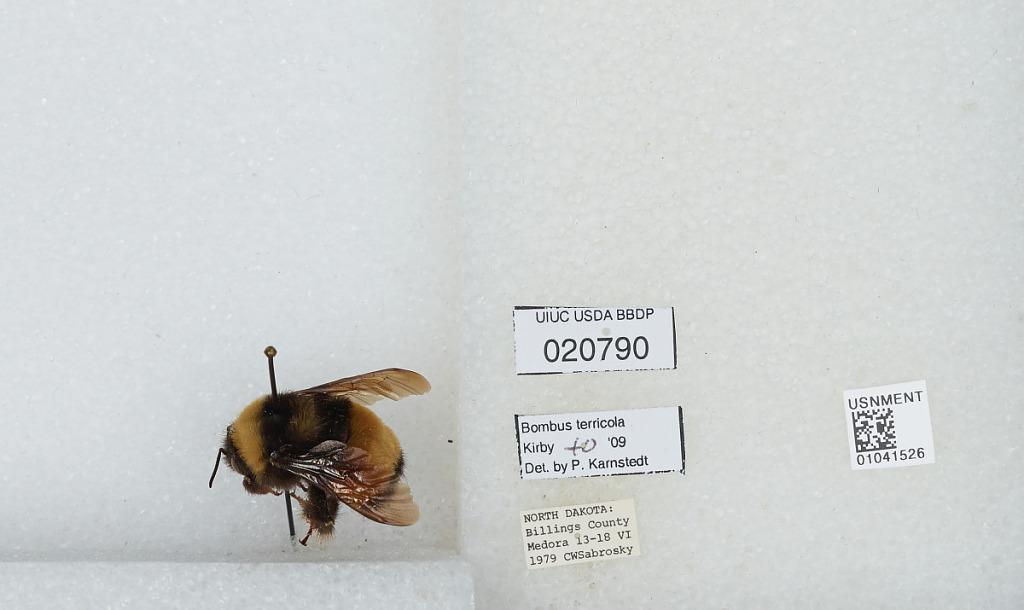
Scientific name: Bombus sp.
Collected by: C. Sabrosky
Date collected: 1979-6-13
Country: United States
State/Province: North Dakota
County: Billings
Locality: Medora
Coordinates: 46.9142, -103.525
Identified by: Karnstedt, P.